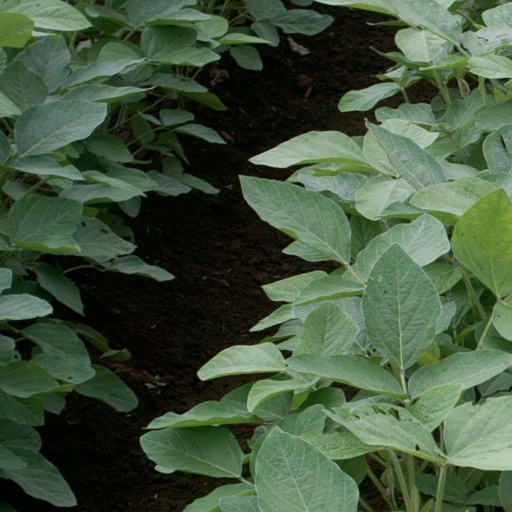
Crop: soybean